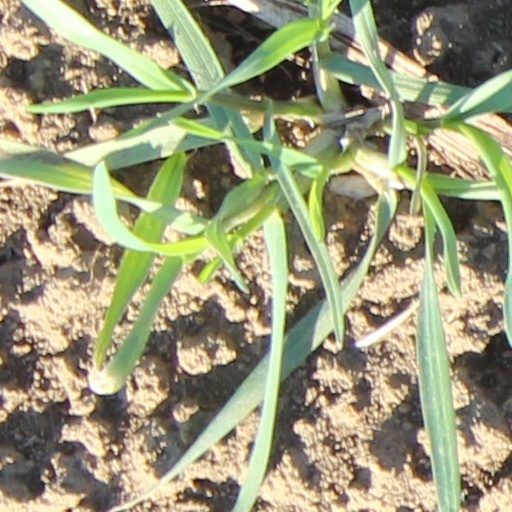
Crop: wheat